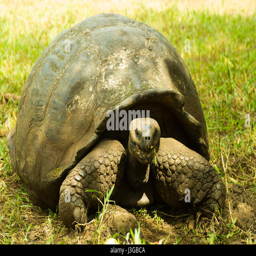
tortoises are herbivorous animals with a diet comprising cactus , grasses , leaves and fruit , walking in the forest